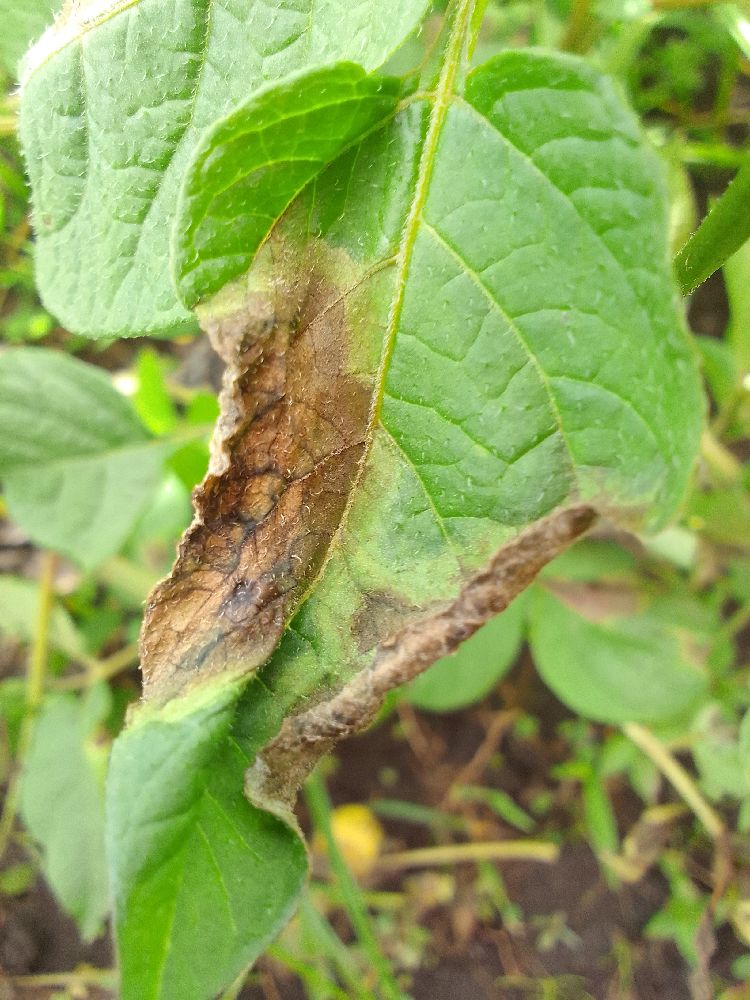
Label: Late blight